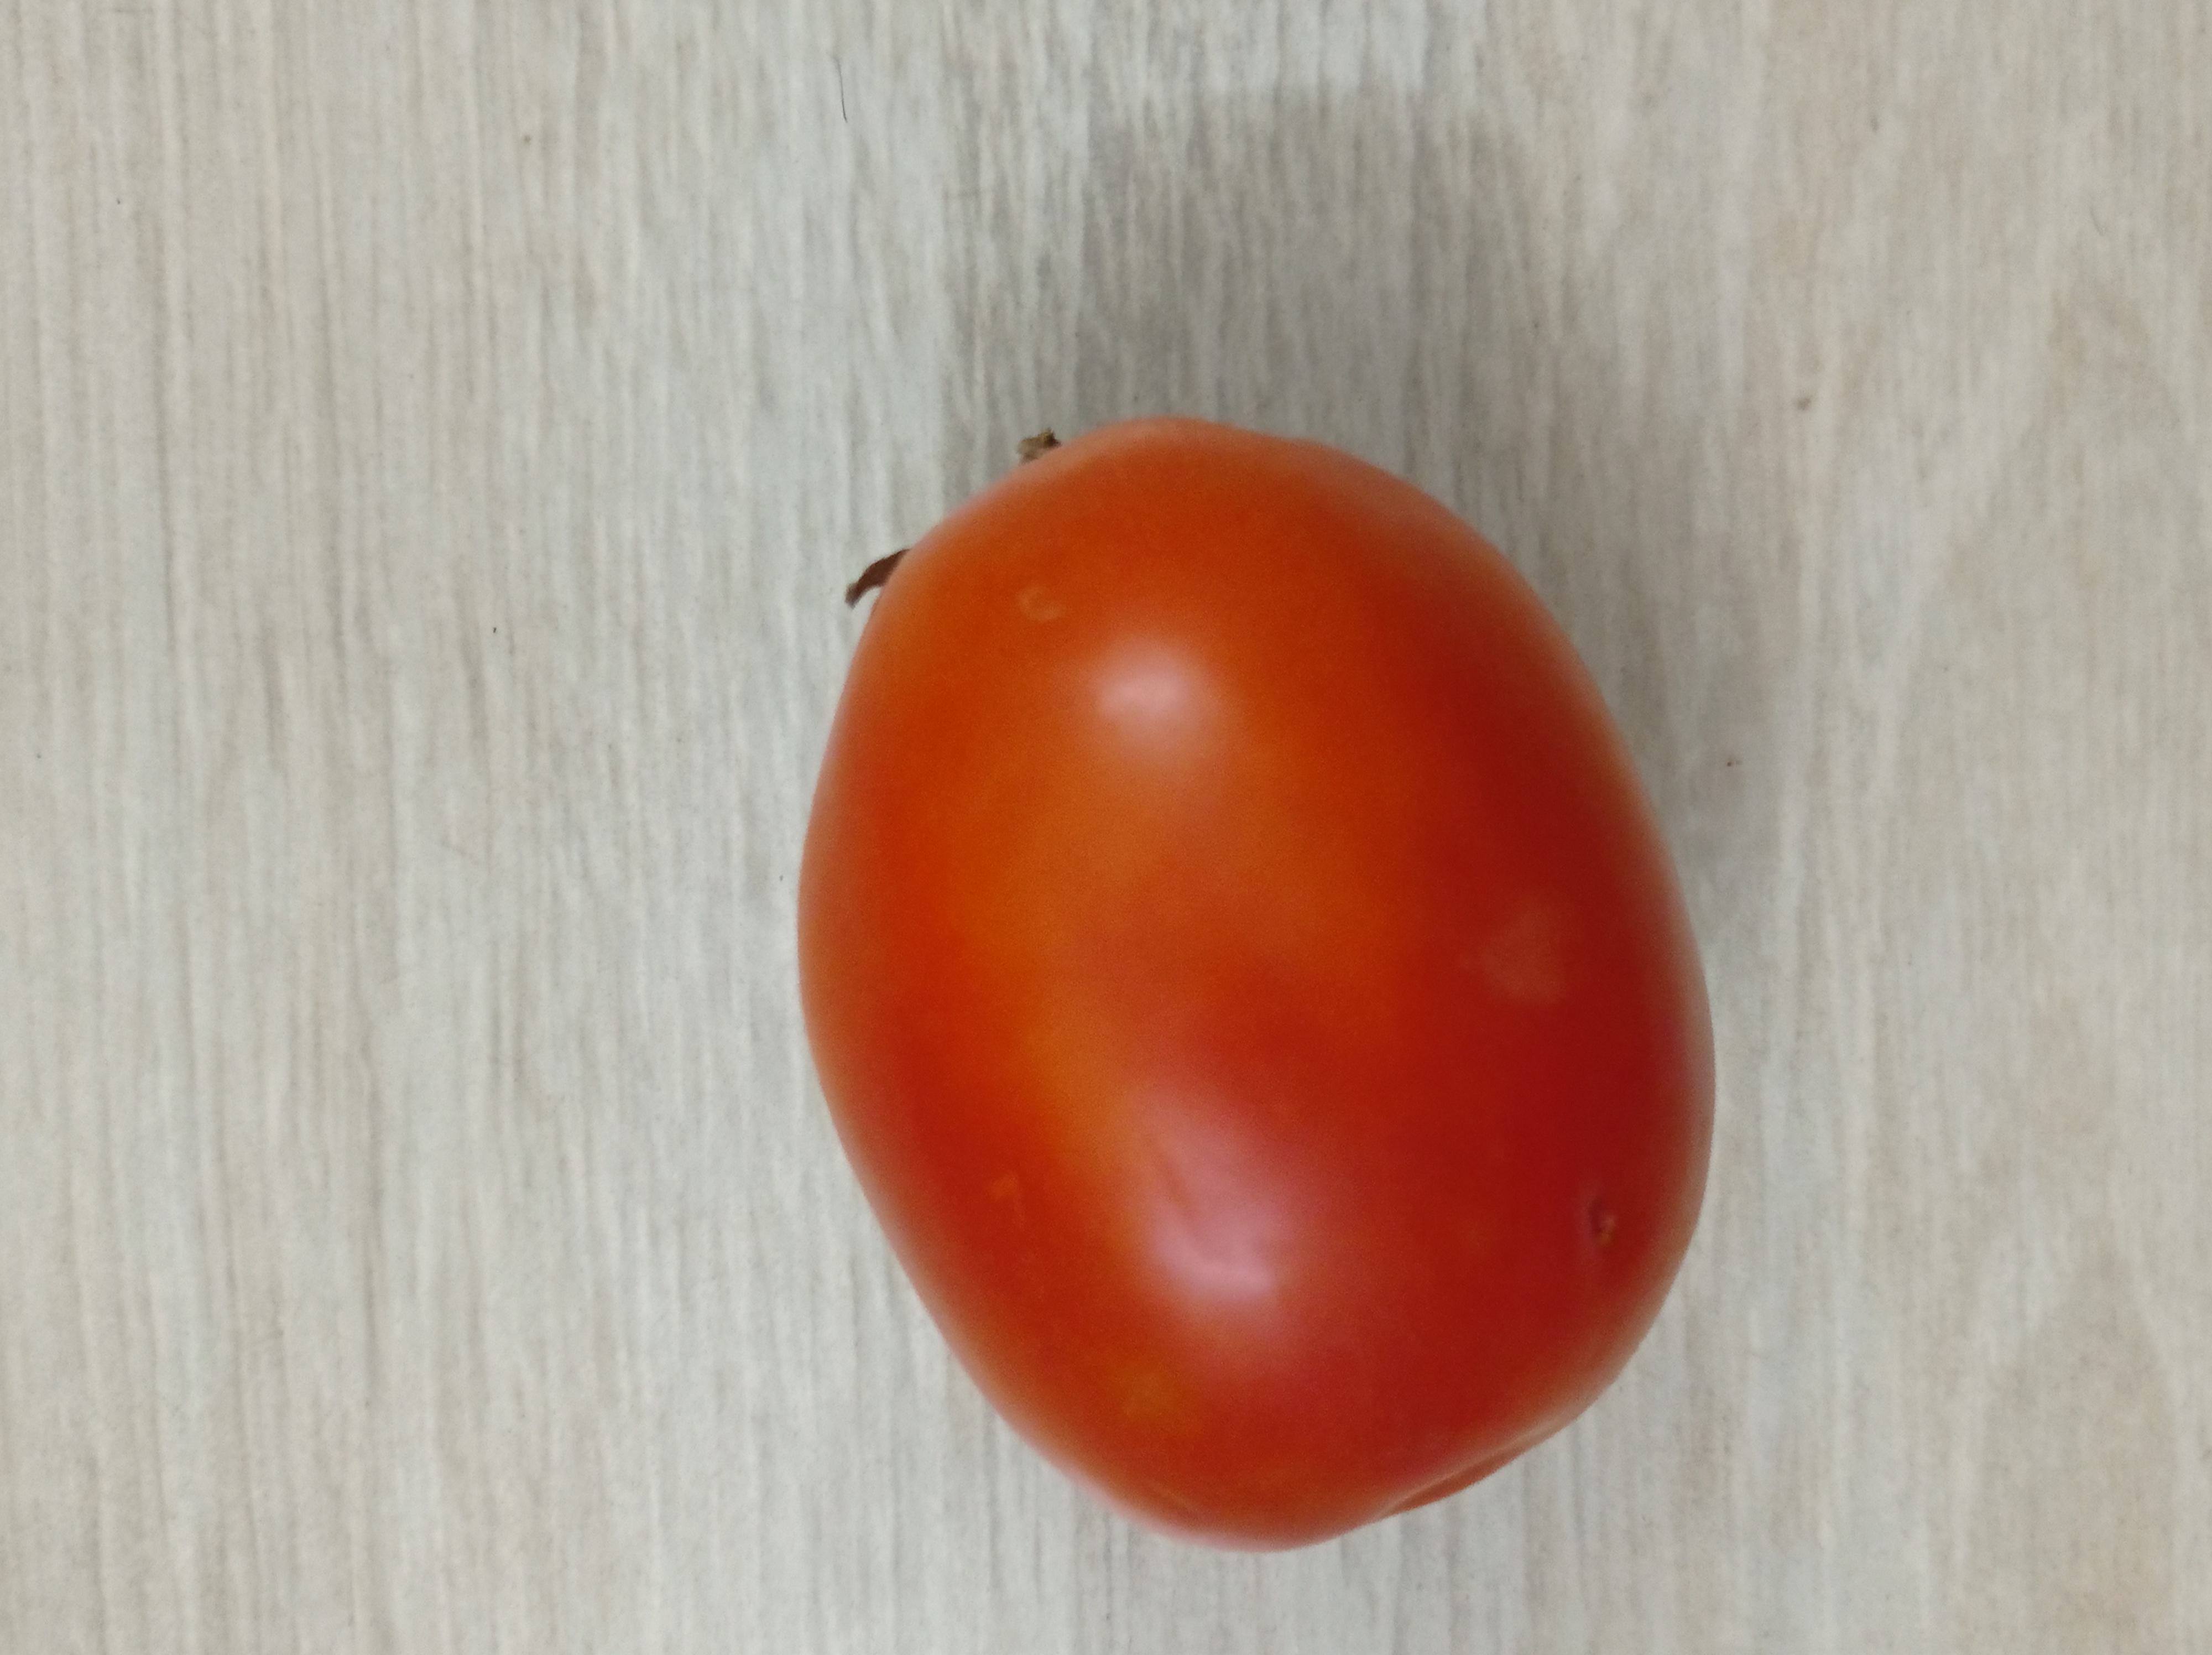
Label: Fresh